List of The Walking Dead (TV series) characters

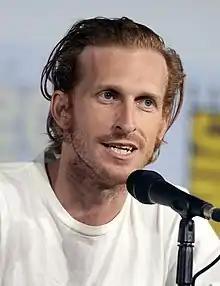
Austin Amelio

Deanna Monroe, portrayed by Tovah Feldshuh, is a former Congresswoman and the leader of the Alexandria Safe-Zone, mother of Aiden and Spencer Monroe and the wife of Reg. Rick made her see how weak the community was, she finally realizes that Rick is a great element for the community. When Pete assassinates Reg, she orders Rick to eliminate him and the latter kills him, being devastated by the death of her husband. She passes part of her leadership to Rick and before dying she declares him leader. During the invasion walker in Alexandria she is bitten by a walker and later Spencer finishes it after reanimation.